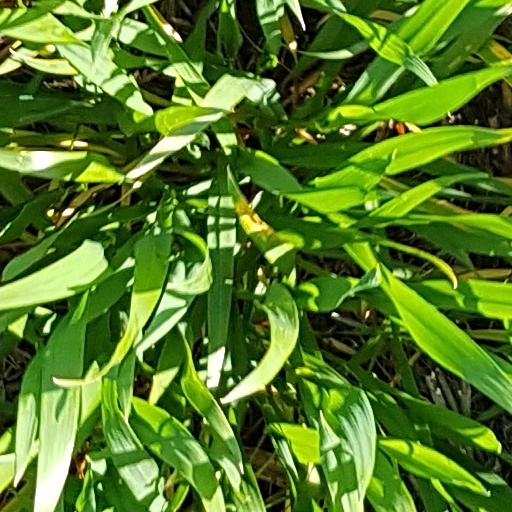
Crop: wheat